Orpheus

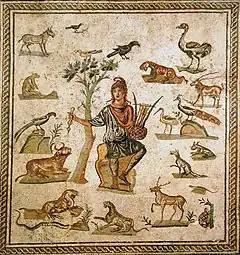
Orpheus, wearing a Phrygian cap, is surrounded by animals, who are charmed by his lyre-playing. Roman Orpheus mosaic from Palermo, 2nd century AD

In Greek mythology, Orpheus (classical pronunciation: ) was a Thracian bard, legendary musician and prophet. He was also a renowned poet and, according to legend, travelled with Jason and the Argonauts in search of the Golden Fleece, and descended into the underworld to recover his lost wife, Eurydice.